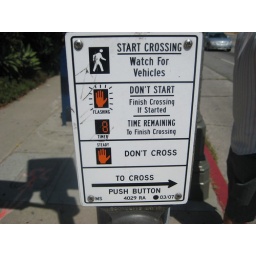
People in LA don't know how to cross the street